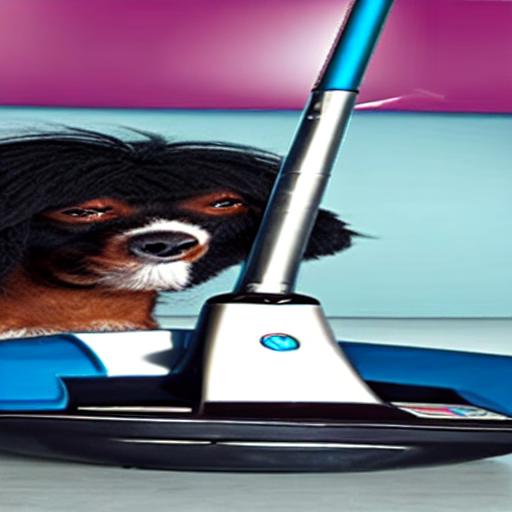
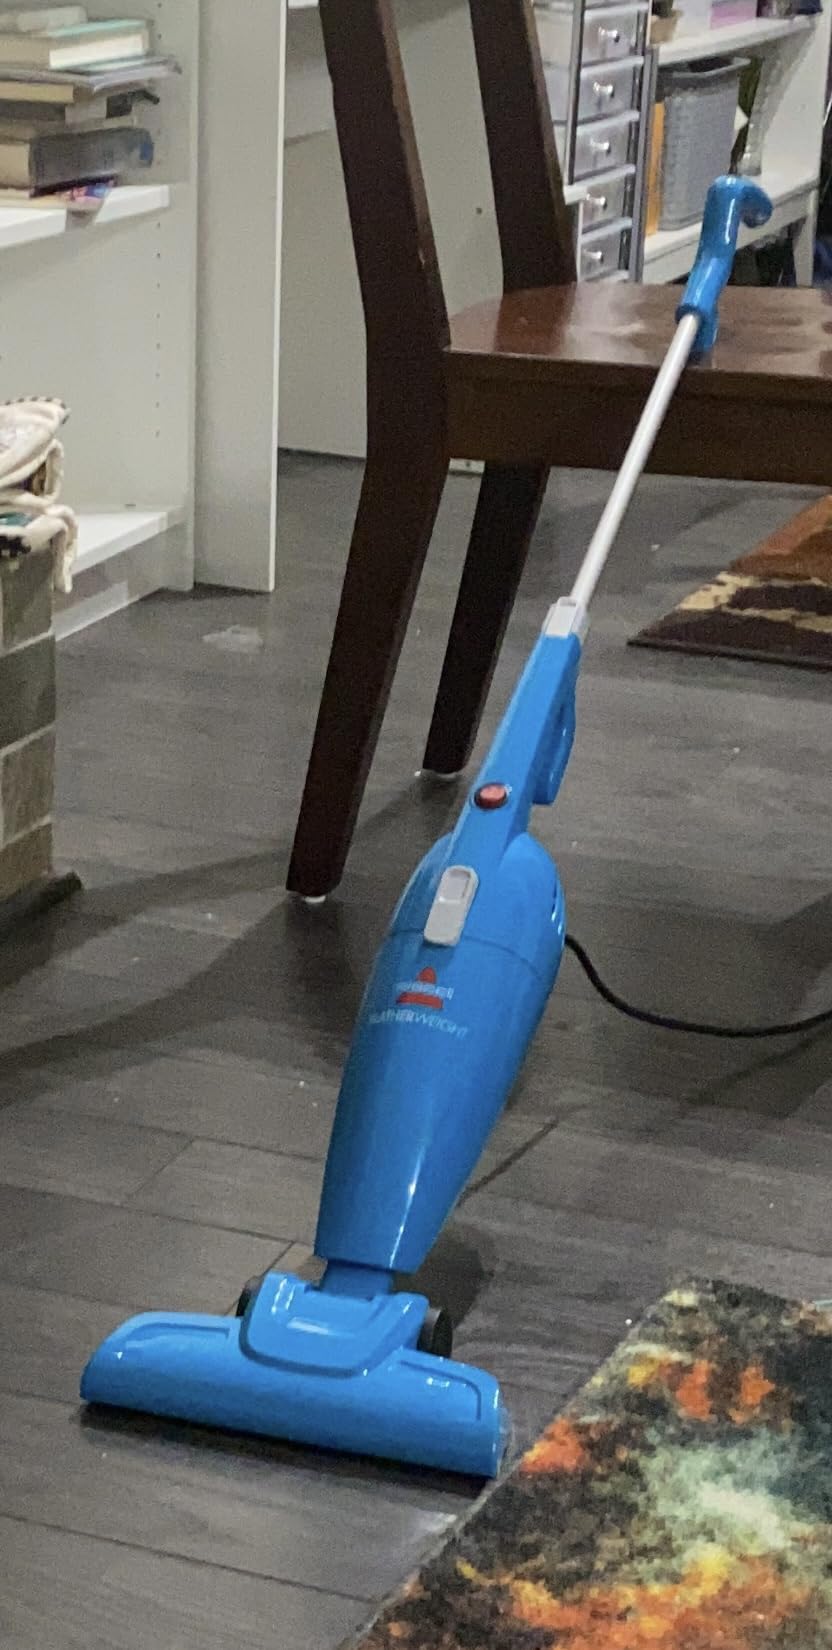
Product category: items_vacuum
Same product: no